Nilometer

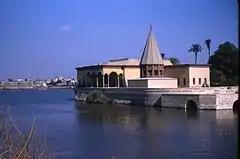
Conical structure covers the nilometer on southern tip of Roda Island in the Nile River at Cairo. The structure is modern but the nilometer dates from 715 AD.

Across Egypt various nilometers could be found that recorded readings of the Nile's annual levels. A fragment of a recovered Egyptian stele "Royal Annals of the Old Kingdom" known as the "Palermo Stone" deemed to be from the times of the First Dynasty around 3,000 B.C.E. The Palermo Stone reports systems of measurements utilizing units such as cubits, palms, and fingers.